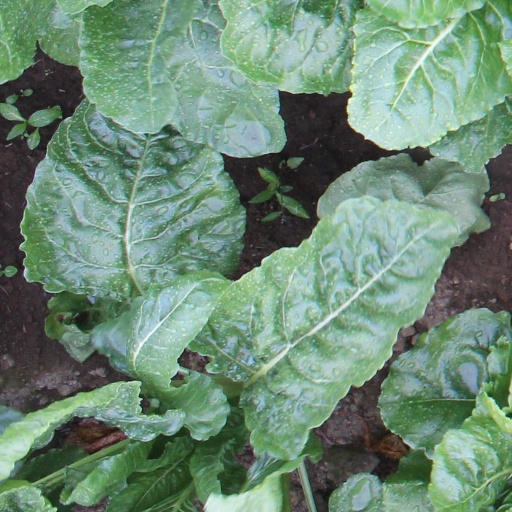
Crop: sugar beet